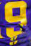
Number: 9